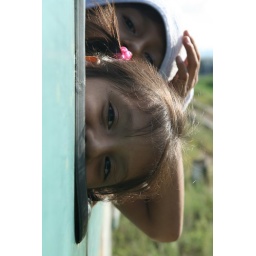
Curious kids at train window in front